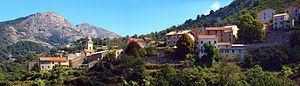
Marignana (Corse) - Vue panoramique du village
Sevidentro est une ancienne piève de Corse. Située dans l'ouest de l'île, elle relevait de la province de Vico sur le plan civil et du diocèse de Sagone sur le plan religieux.
Marignana est une commune française située dans la circonscription départementale de la Corse-du-Sud et le territoire de la collectivité de Corse. Elle appartient à l'ancienne piève de Sevidentro, dans les Deux-Sevi.